Pikes Peak Greenway

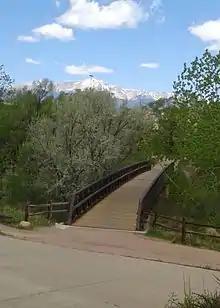
Pikes Peak Greenway Trail - North of Austin Bluffs - Pikes Peak in the background

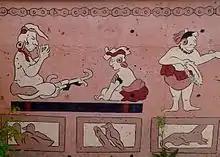
Pikes Peak Greenway Trail - North of Austin Bluffs - Criterium Bike Shop mural

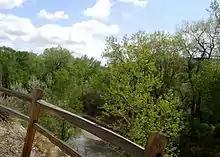
Pikes Peak Greenway Trail - North of Austin Bluffs - Monument Creek

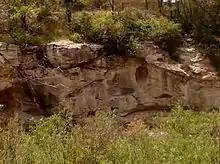
Pikes Peak Greenway Trail - North of Austin Bluffs

Pikes Peak Greenway is a trail in Colorado Springs, Colorado that parallels Monument and Fountain Creeks and winds through and alongside parks, like Monument Valley Park, and sports complexes. It connects with other trails, such as the Midland Trail, Bear Creek Trail and Templeton Gap Trail.